Giesl ejector

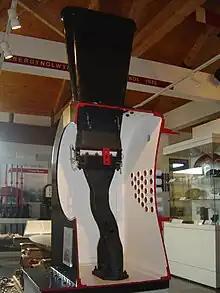
Ejector from "Edward Thomas", on display in the Narrow Gauge Railway Museum

In 1958, Dr Giesl-Gieslingen approached British Railways to offer a free trial of the ejector. When this offer was turned down, the inventor made the same offer to the preserved Talyllyn Railway in Wales, and locomotive No. 4, "Edward Thomas" was fitted with one. Although a coal saving of 40% was officially announced at the time, this has since been disputed by the railway's chief engineer. The ejector was removed in 1969, and no difference in coal consumption was found. The ejector is now on display in the Narrow Gauge Railway Museum at Tywyn.